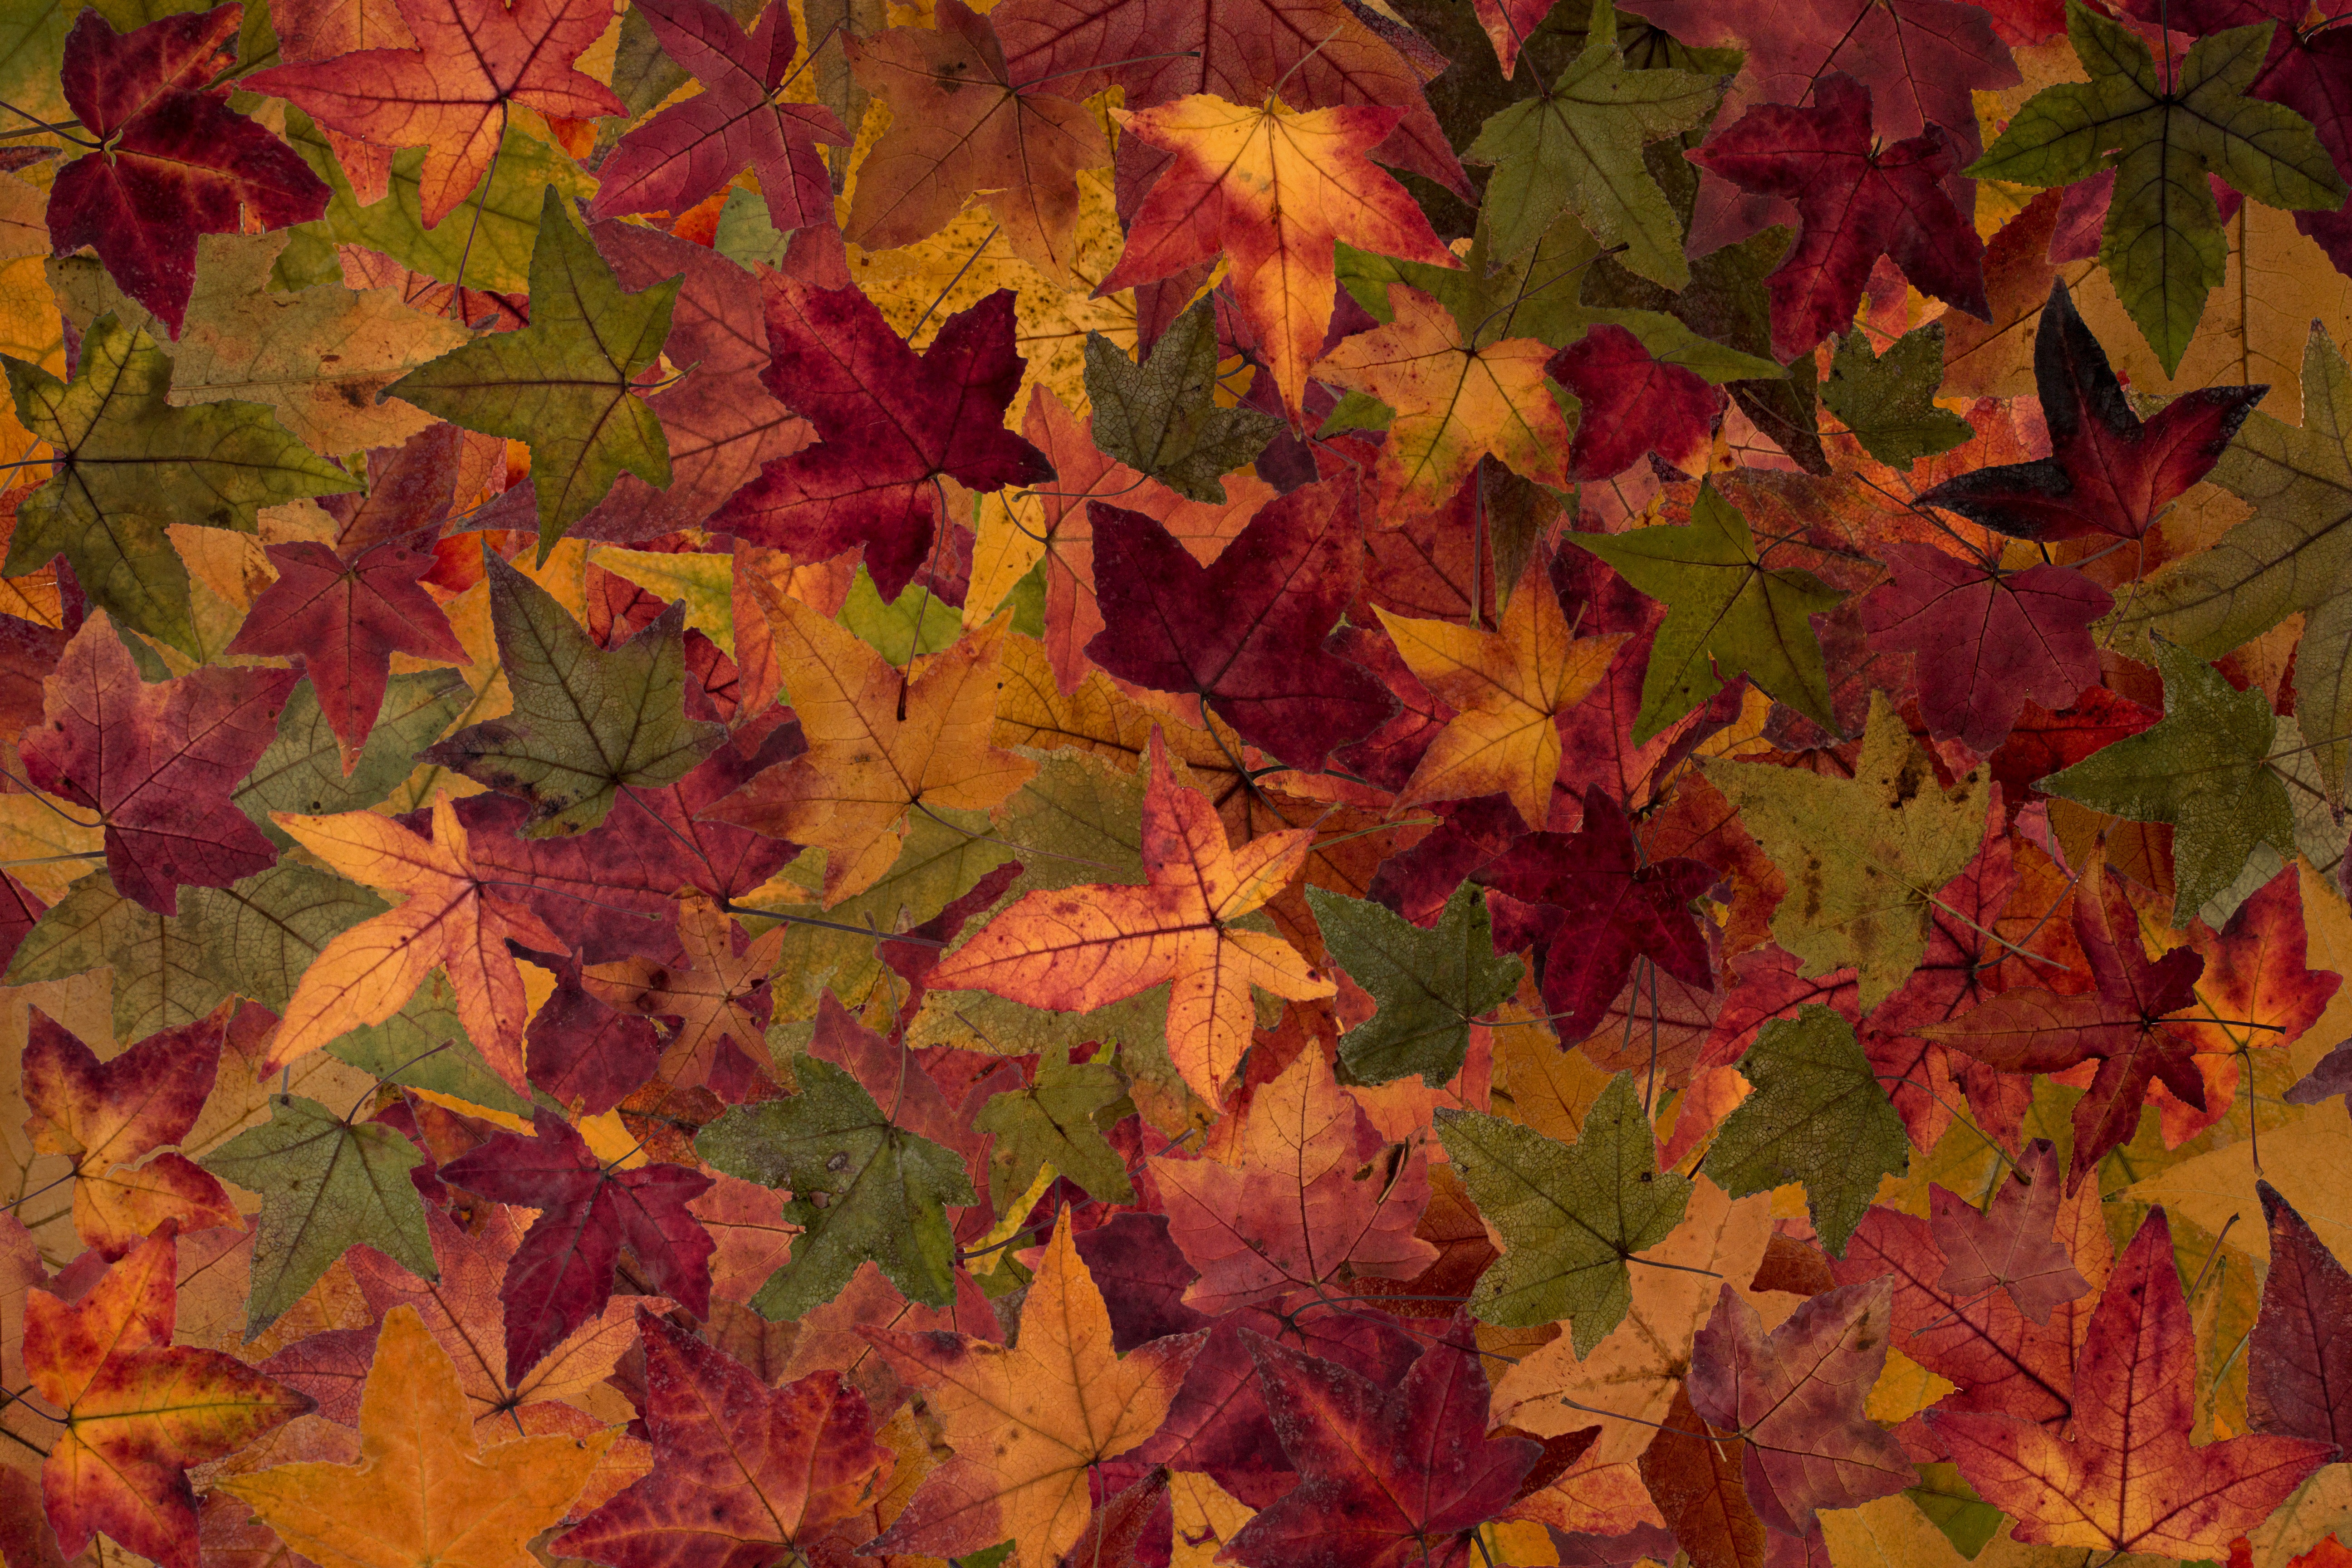
tree, branch, structure, plant, leaf, foliage, color, autumn, colorful, season, maple tree, maple leaf, arrangement, leaves, background, design, composition, autumn leaf, true leaves, flowering plant, amber tree leaf, woody plant, land plant